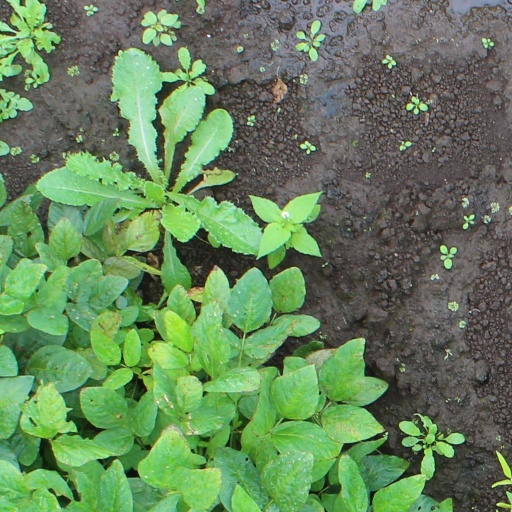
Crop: soybean